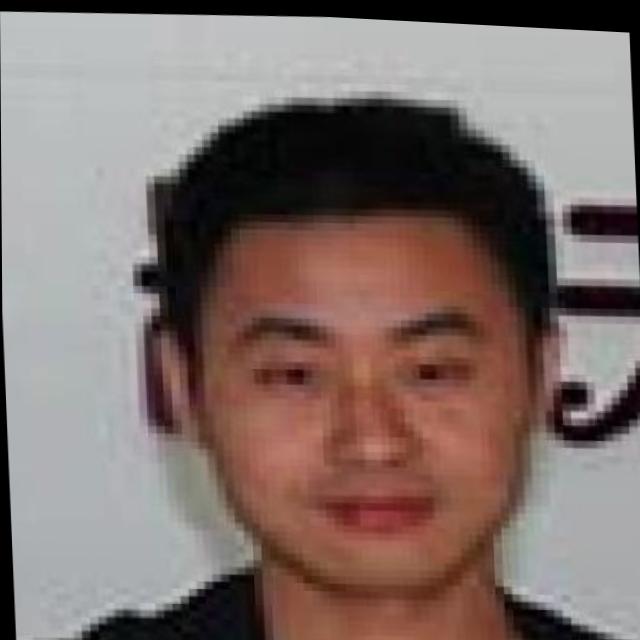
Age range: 21-44